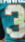
Number: 3